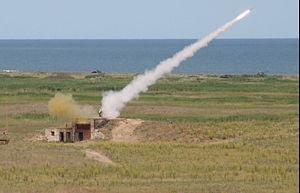
Le missile transportable anti-aérien léger « Mistral » est un missile sol-air très courte portée de conception « tire et oublie », infrarouge passif. Il est utilisé dans une grande variété de systèmes d’armes ayant pour objet la défense antiaérienne à basse et très basse altitude.